Charles Graner

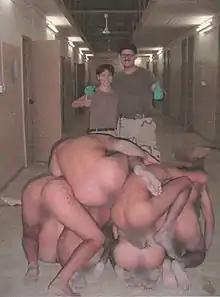
Graner and Lynndie England posing with Iraqi detainees placed into a human pyramid.

In November 2003, Graner was awarded a commendation from the Army for serving as an MP in Iraq. Graner held the rank of specialist in the company during his tour of duty in Iraq.